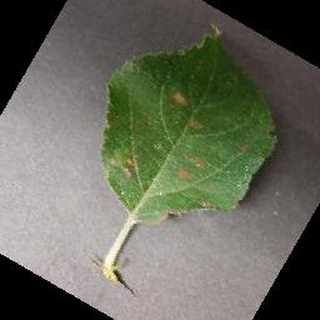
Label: apple_cedar_apple_rust